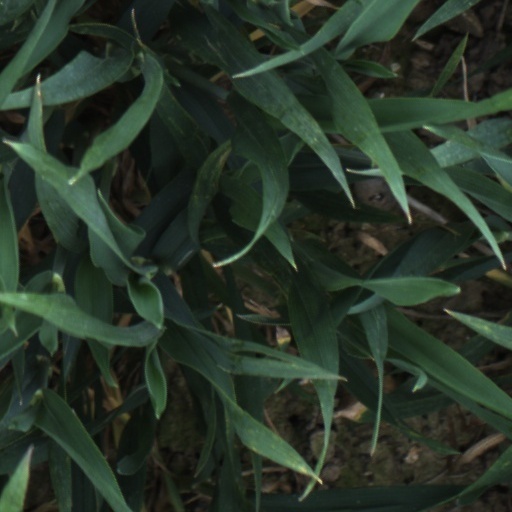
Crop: wheat